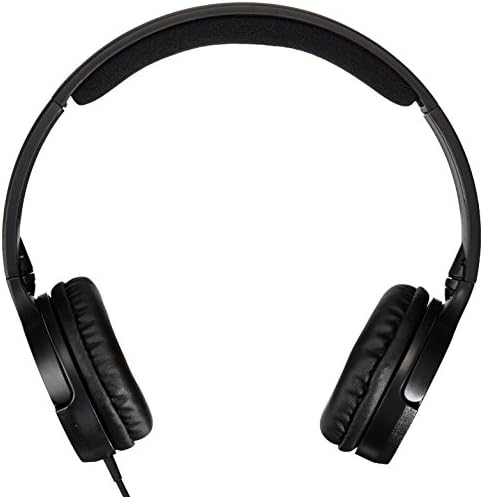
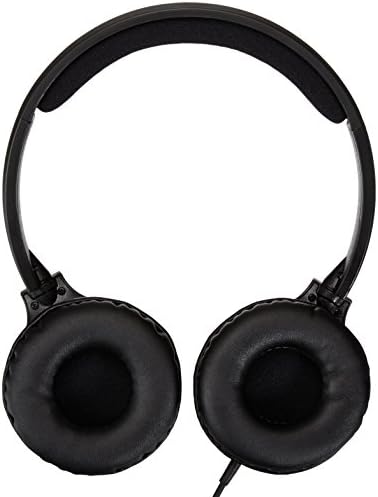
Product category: headphones
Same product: yes